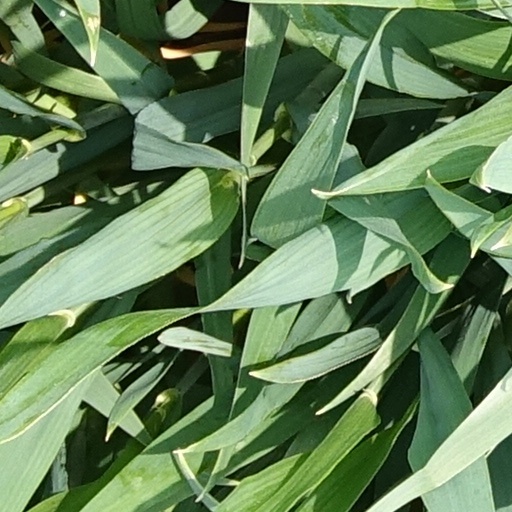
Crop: wheat